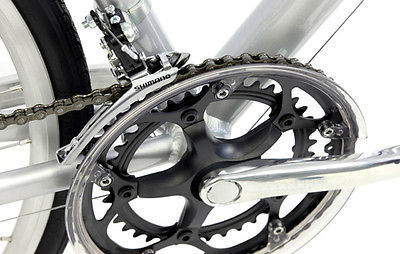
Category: bicycle